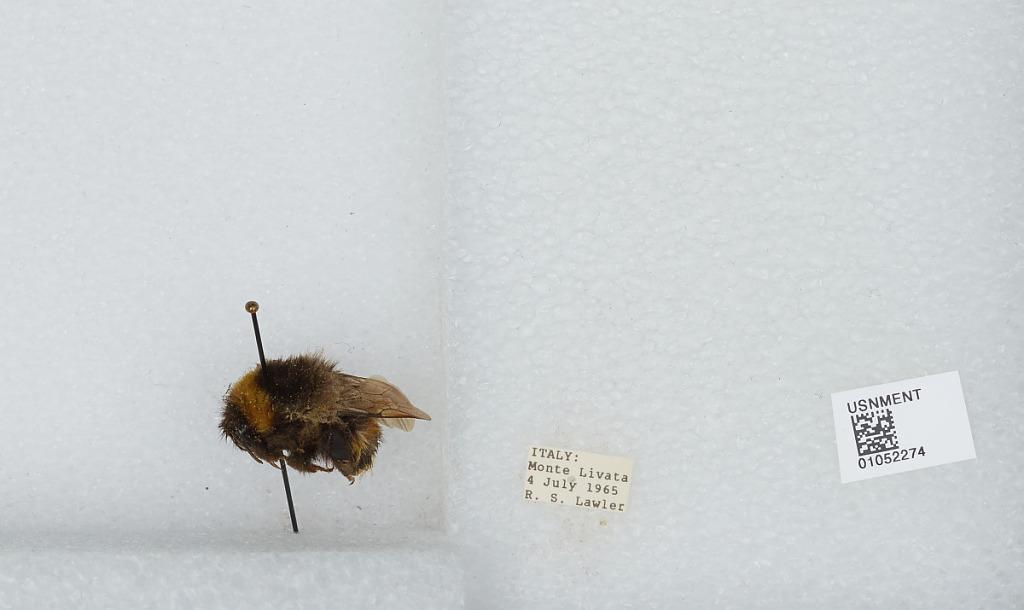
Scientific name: Bombus sp.
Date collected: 1965-7-4
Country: Italy
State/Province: Latium
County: Rome
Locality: Monte Livata